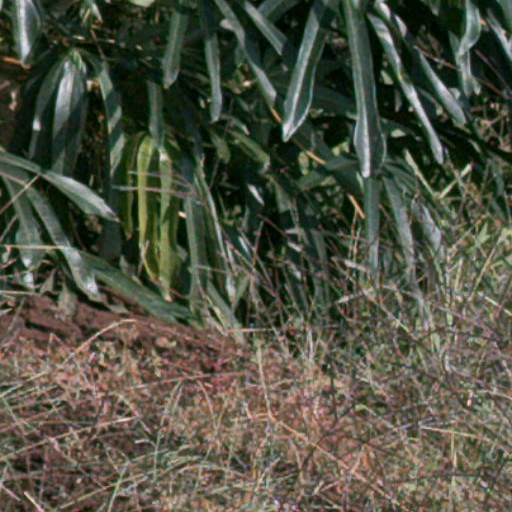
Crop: cassava